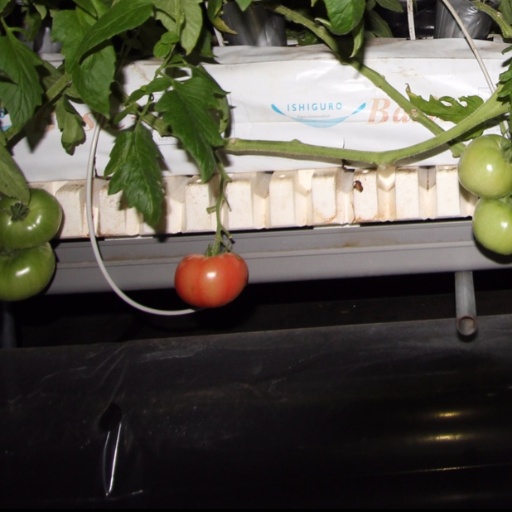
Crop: tomato